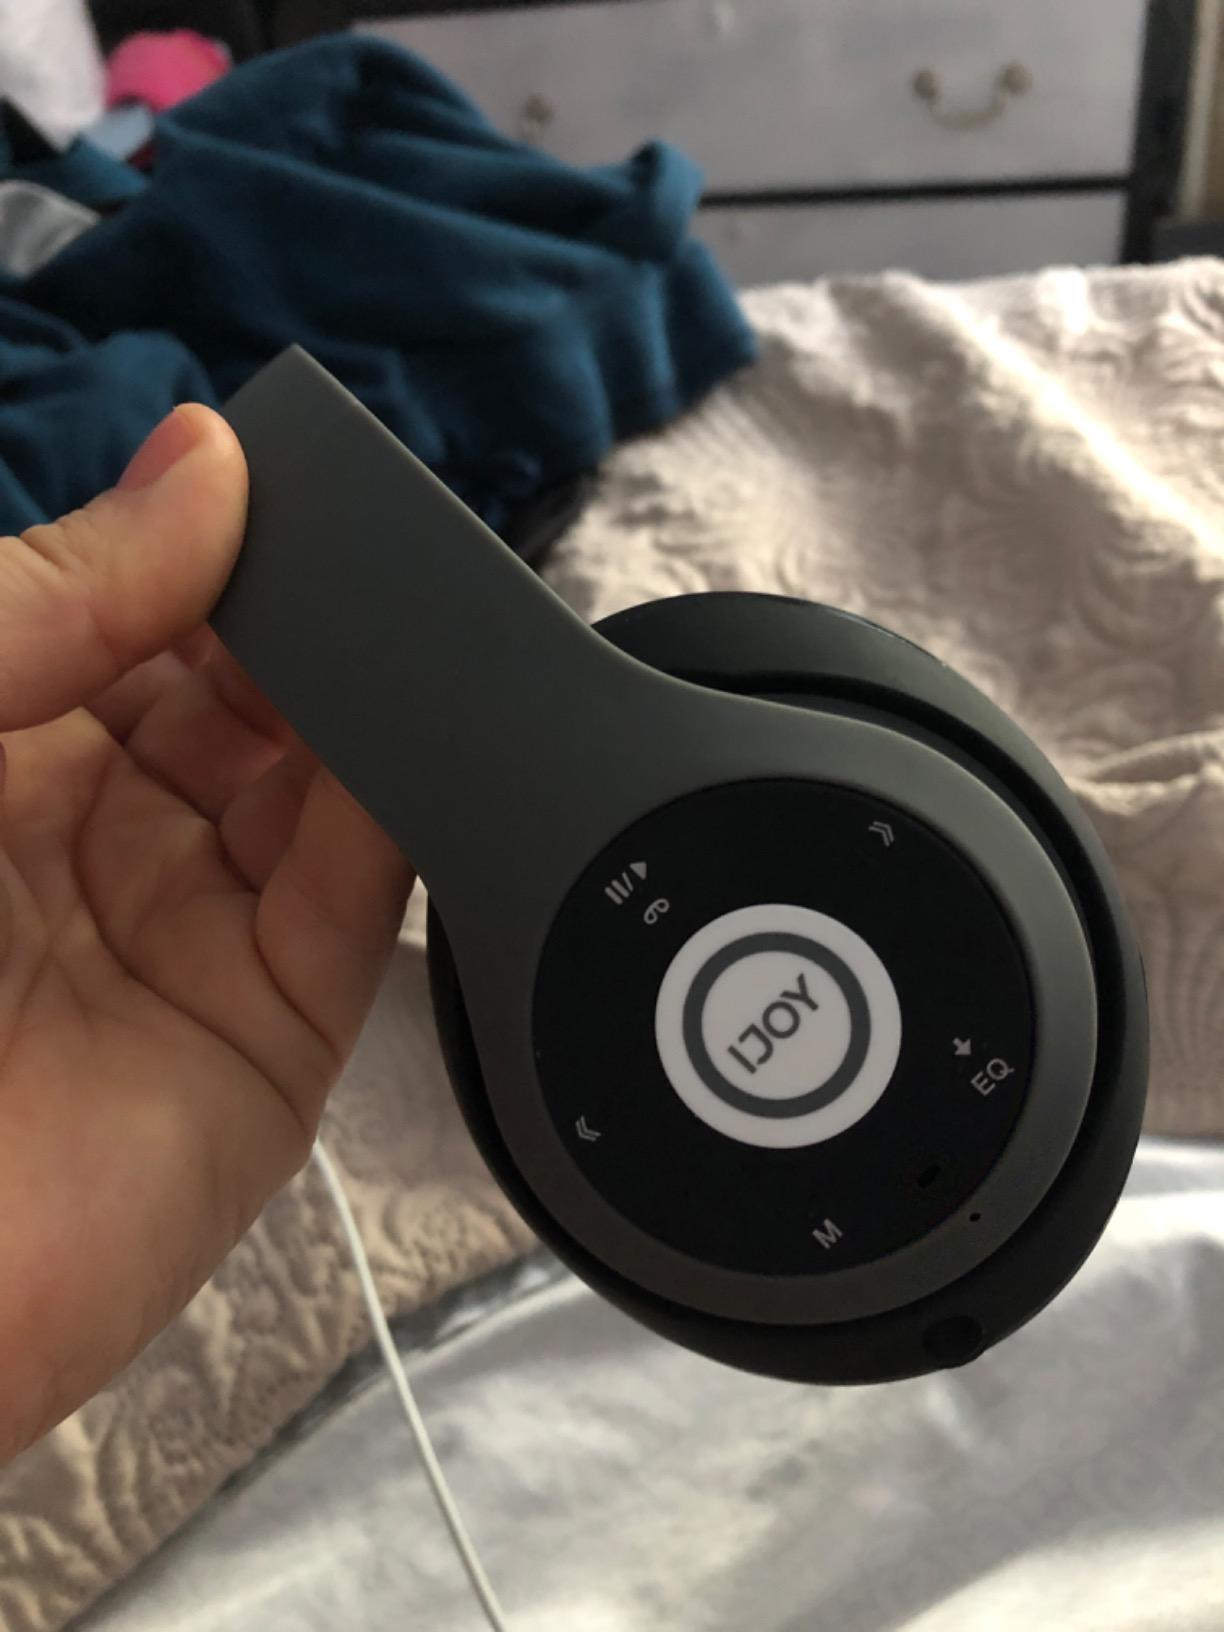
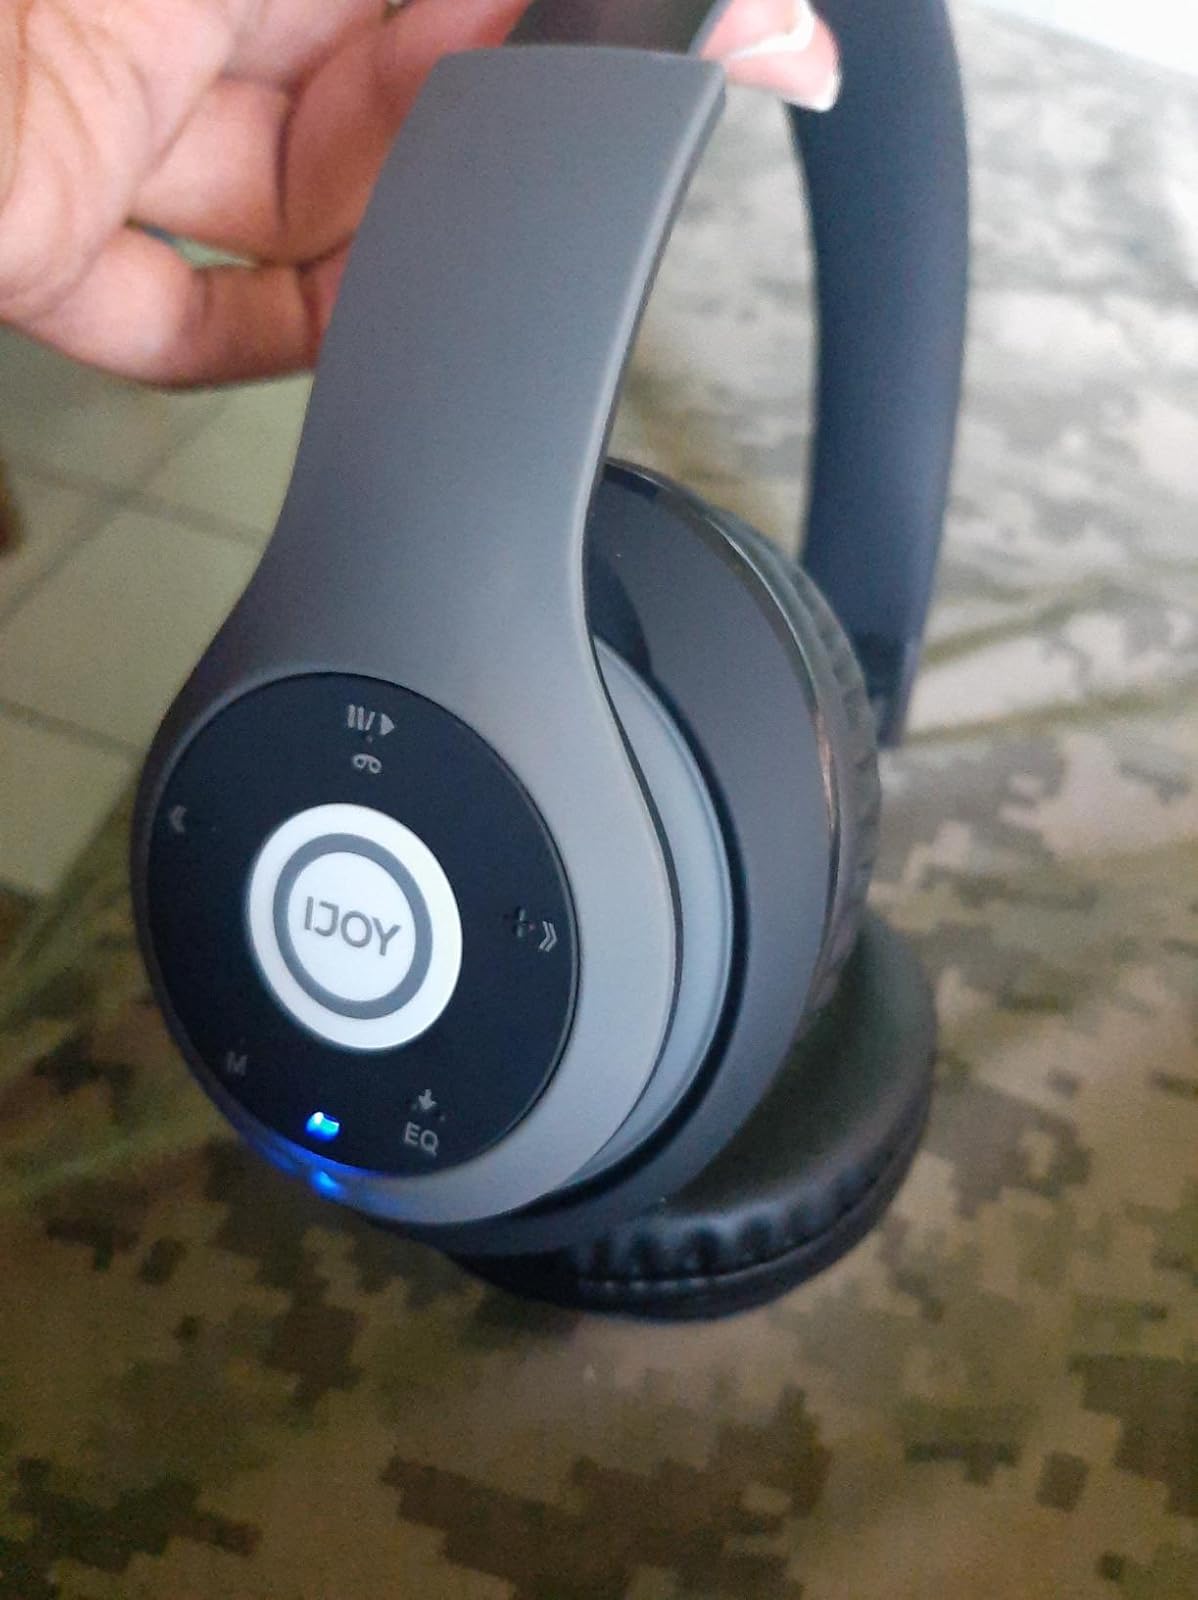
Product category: headphones
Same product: yes